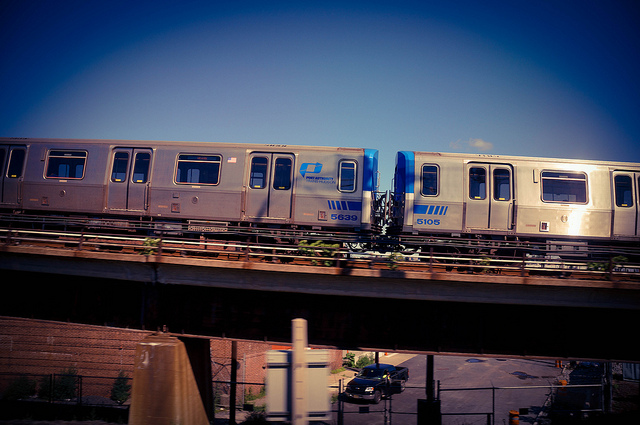
A train traveling along a bridge next to tall buildings.

An elevated train passes over a city street.

A silver train travelling on tracks suspended above the ground.

The high speed transit train is elevated above the city at this point

A train is travelling on an elevated track.